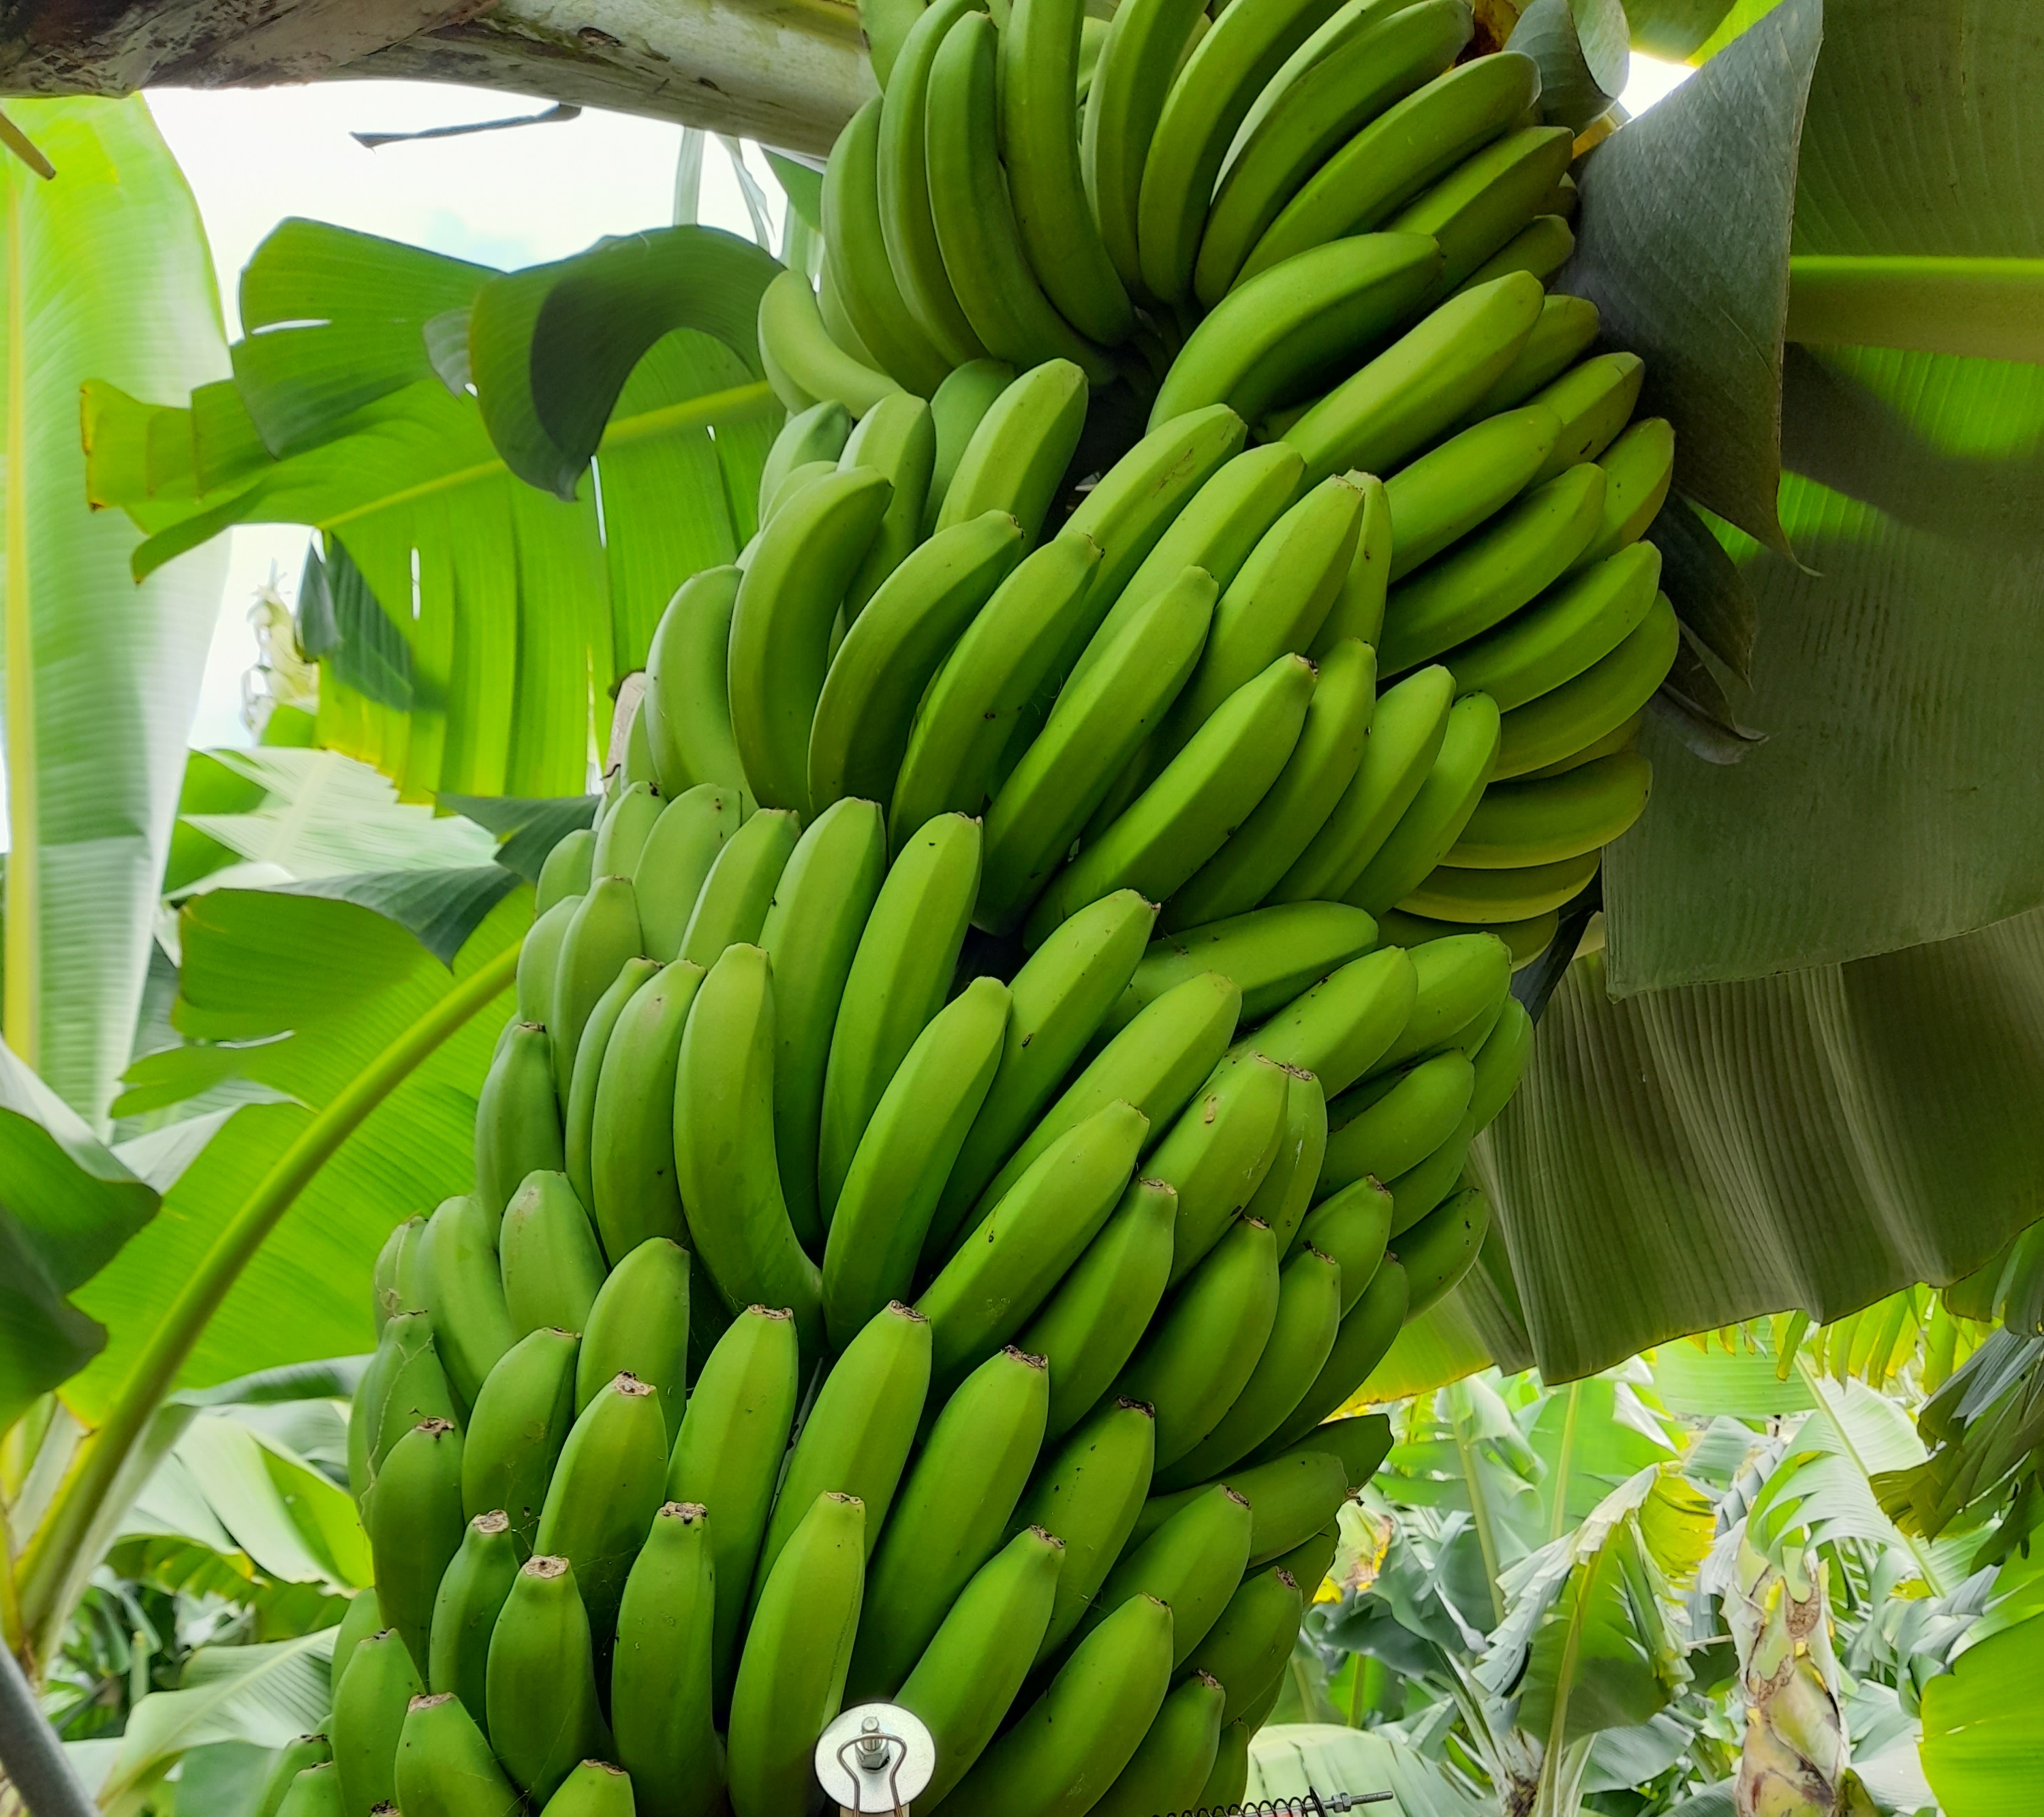
Label: Cut